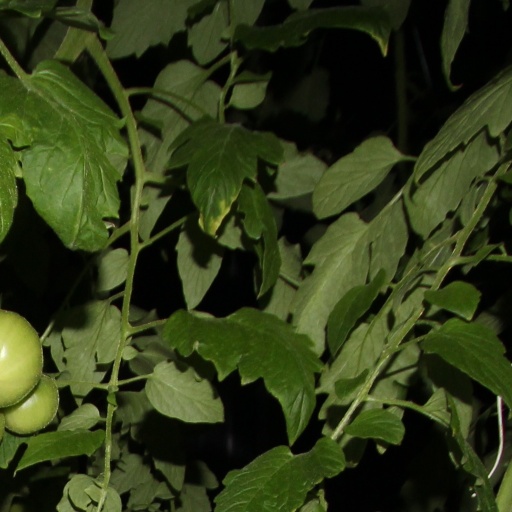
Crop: tomato